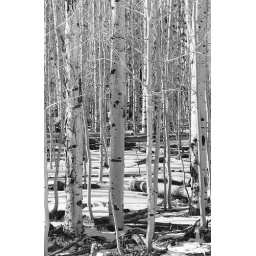
birches in black and white in southern Utah in winter